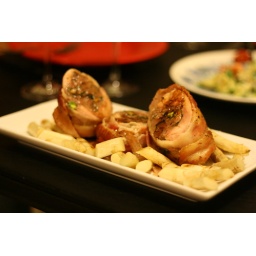
Boned chicken legs stuffed with sausage meat, pistachios, thyme, and parsley, wrapped in bacon. Served with grilled white artichokes.